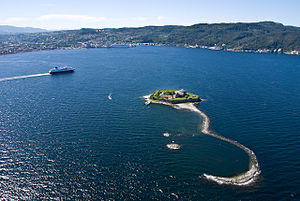
Munkholmen / Historie / Rettersted (–1100)
Munkholmen set fra luften med Trondheim i baggrunden.
Munkholmen er en lille ø på 13 hektar som ligger ca. 2 km udenfor Trondheim centrum i Trondheimsfjorden.